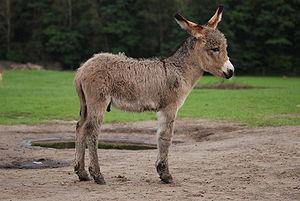
Un ânon de trois semaines. Photo prise à Kadzidłowo, en Pologne.